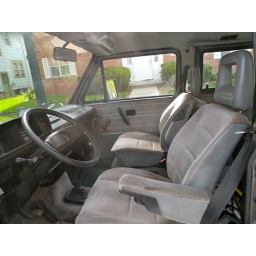
The van has all the original curtains for camping purposes. They're in extremely good shape and cover all the windows for privacy.